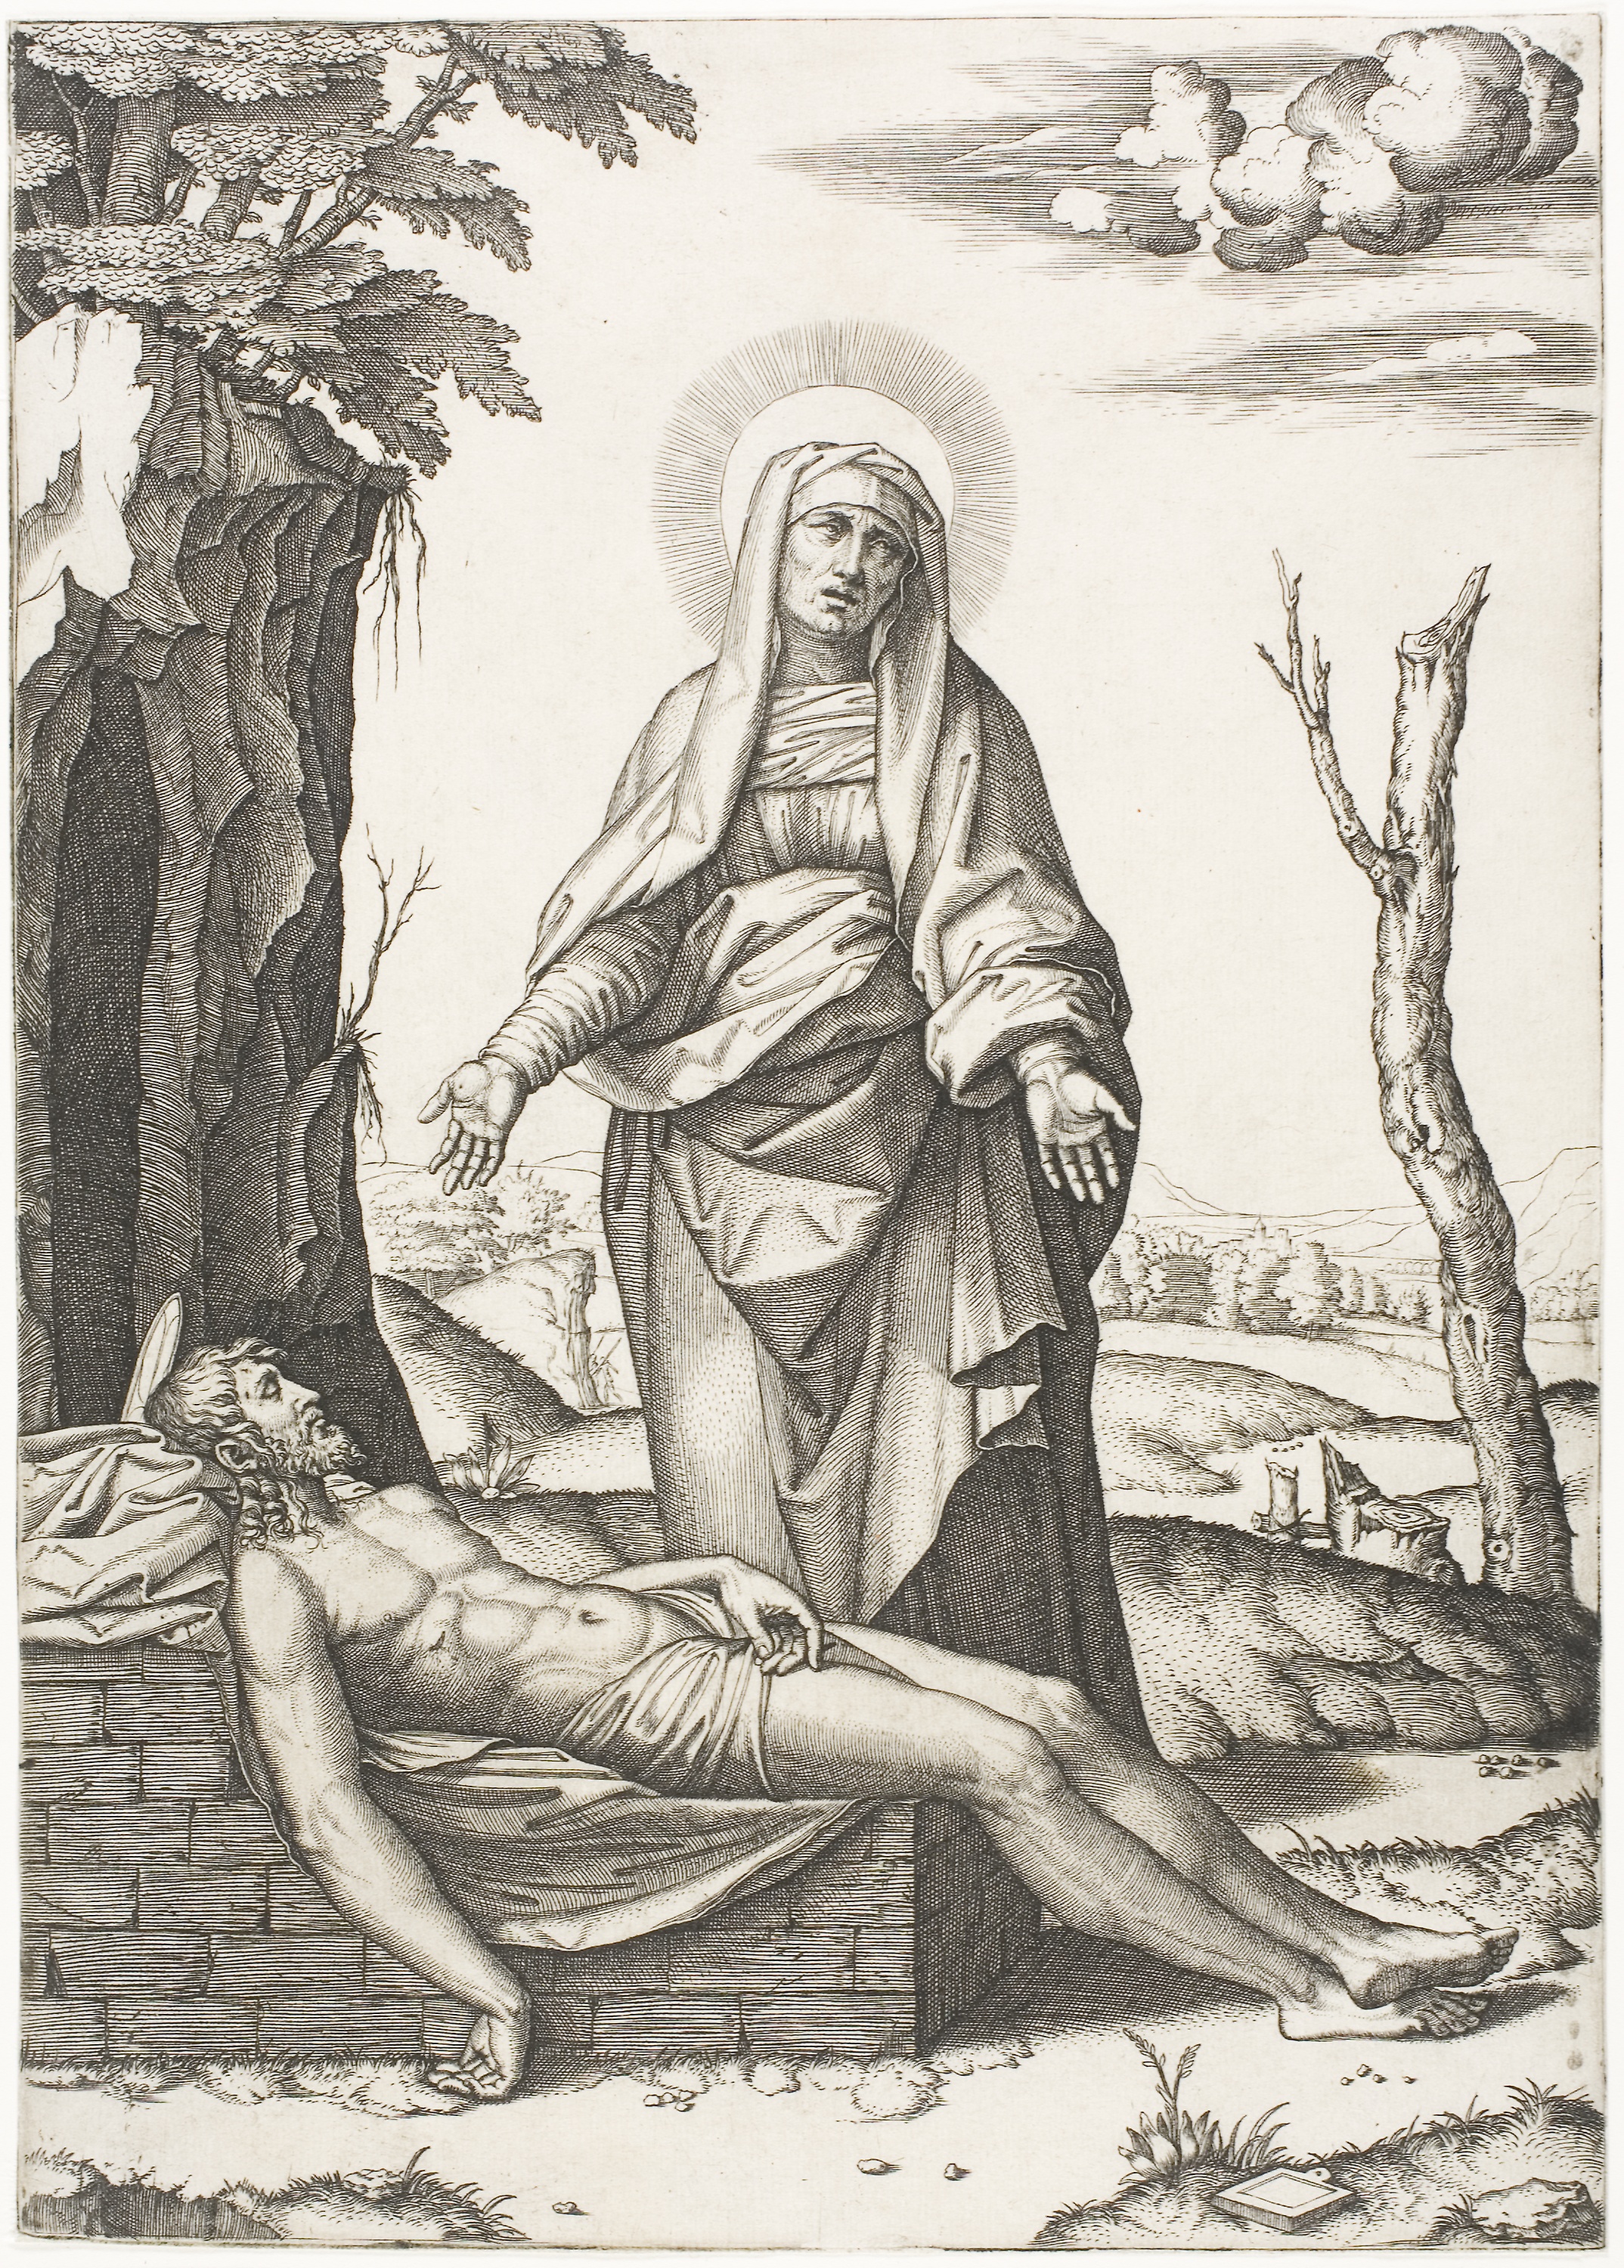
art, black and white, tree, drawing, illustration, mythology, artwork, figure drawing, mythical creature, visual arts, monochrome, sketch, history, human behavior, fictional character